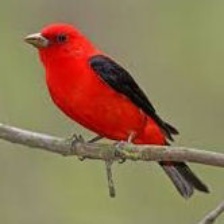
Species: SCARLET TANAGER
Scientific name: PIRANGA OLIVACEA